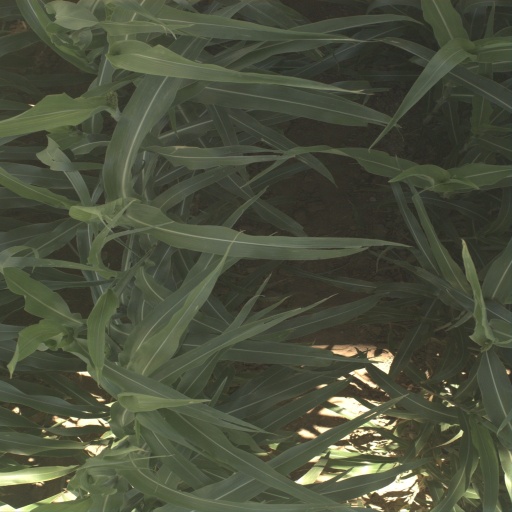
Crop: sorghum